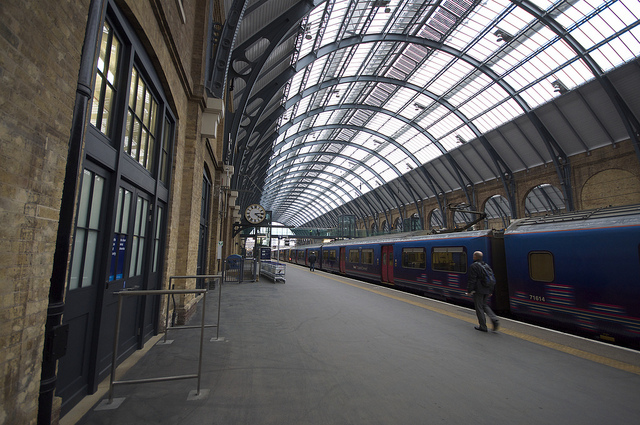
a quiet long hallway in a train terminal

a man sporting a back back walking along the outside of a train

Train pulling through enclosed station house as man runs past it

A man standing on a loading platform in a train station.

A train station where a train is passing through and there is only one person walking.